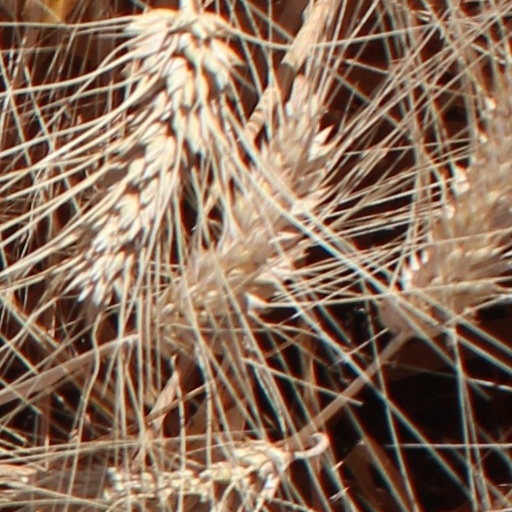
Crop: wheat